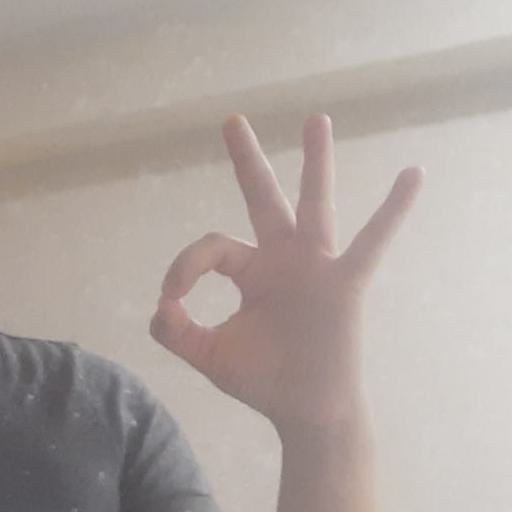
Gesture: ok